Harry Styles

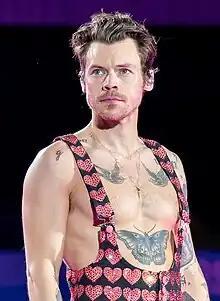
Styles in 2023

Harry Edward Styles (born 1 February 1994) is an English singer, songwriter, and actor. His showmanship, artistry, and flamboyant fashion have had a significant impact on popular culture.